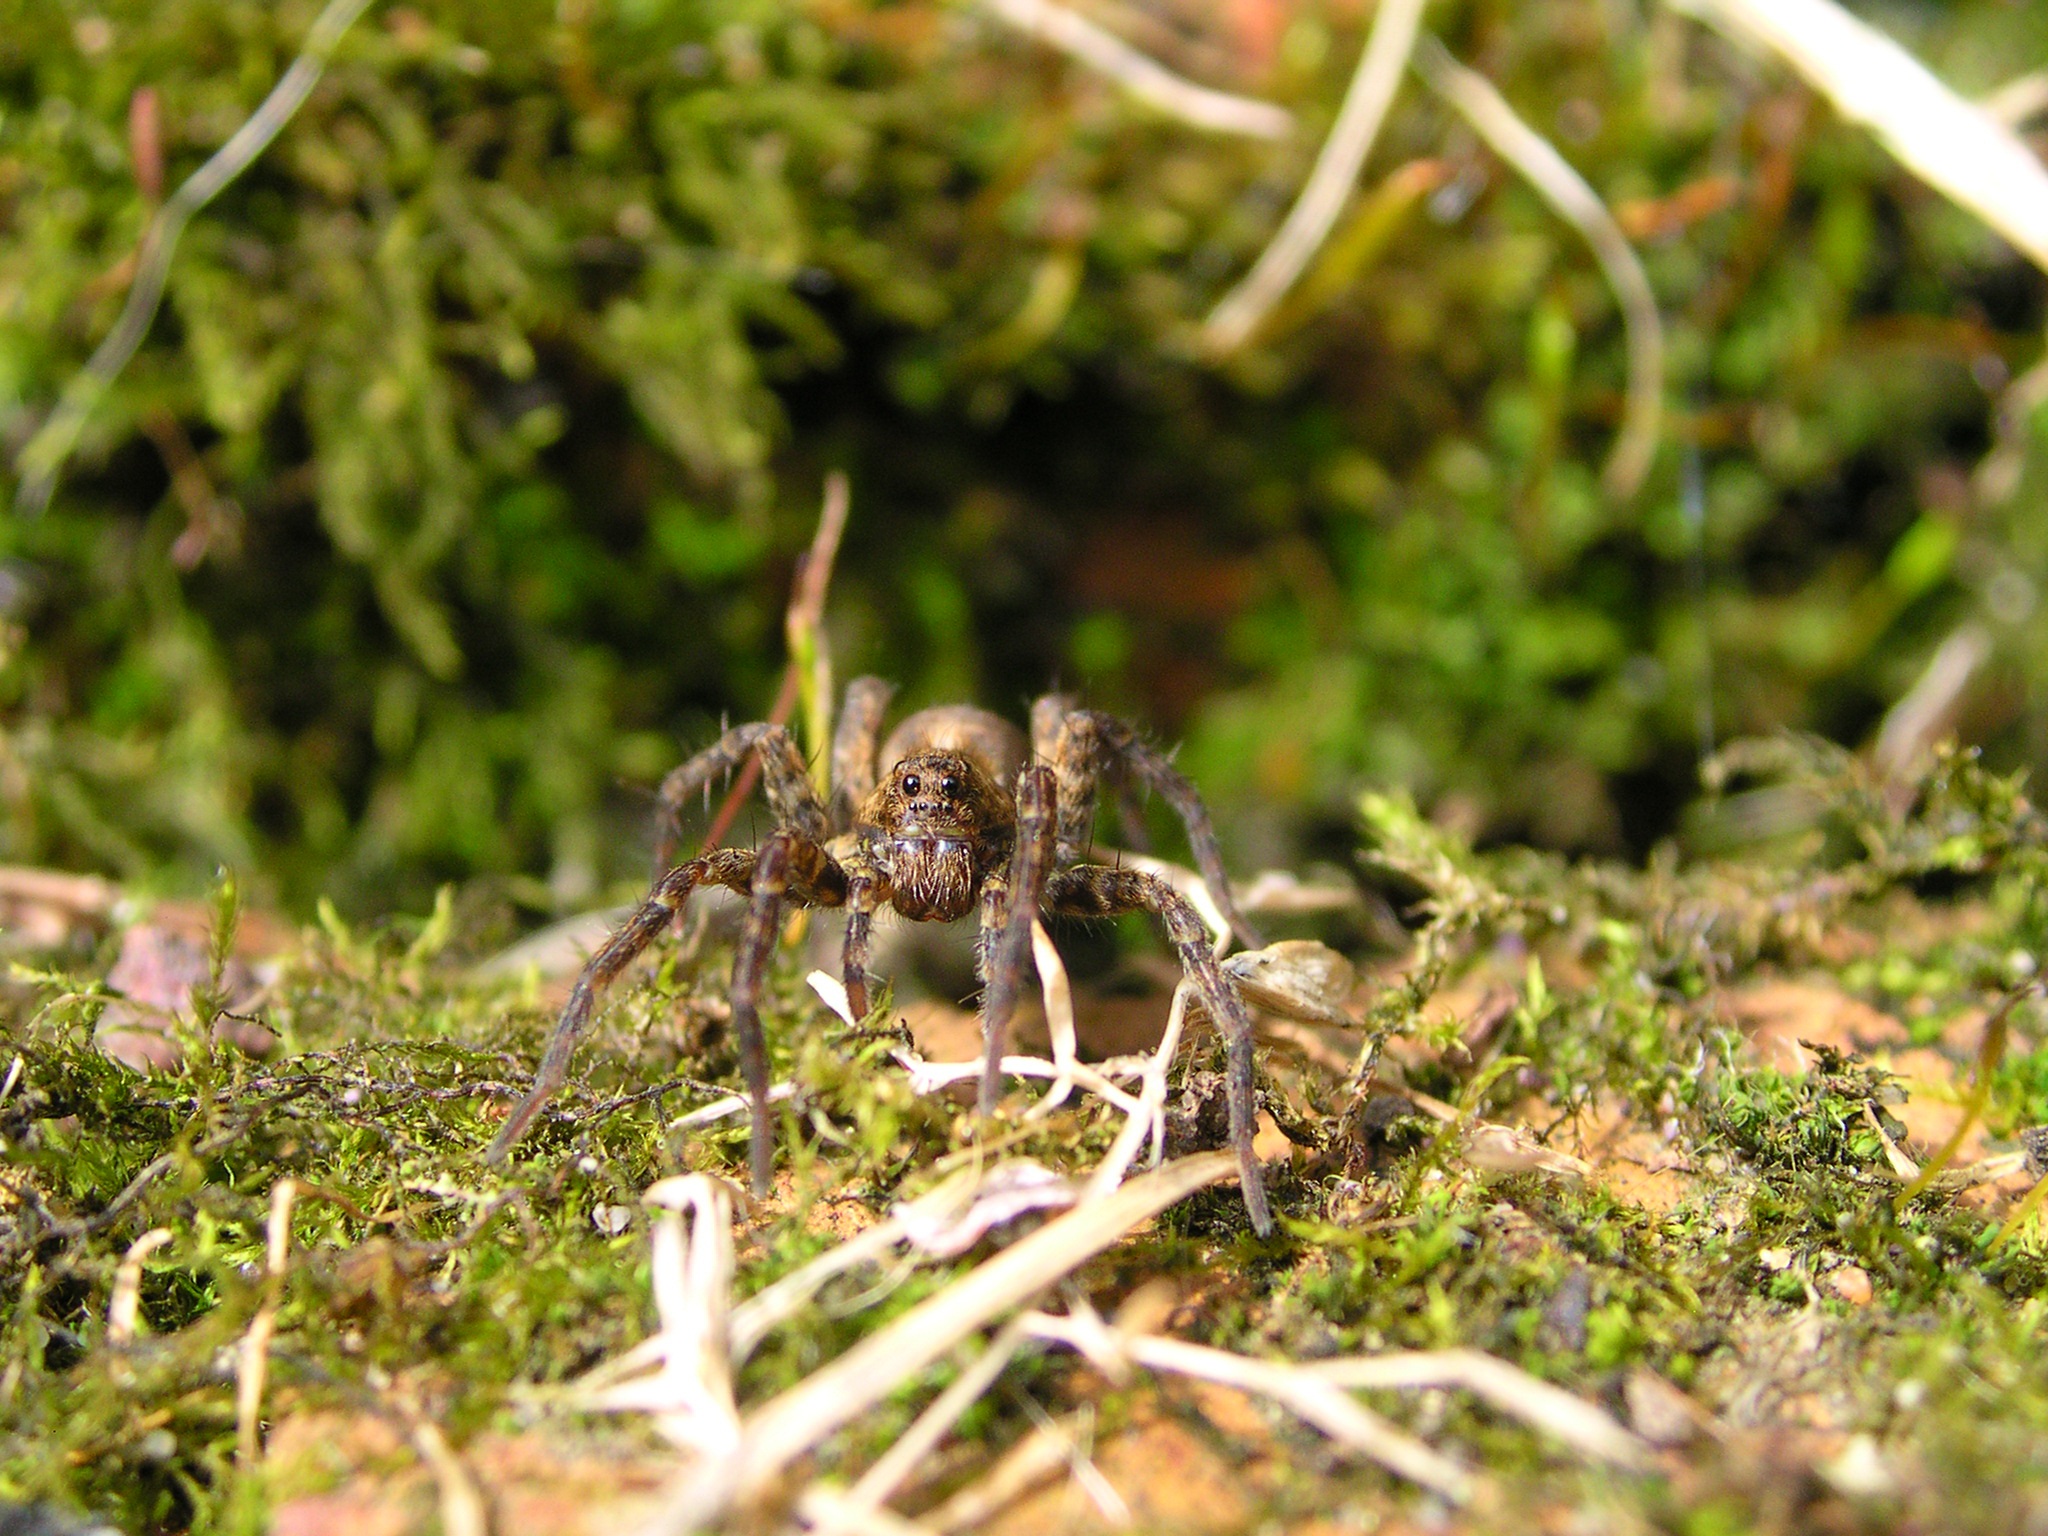
grass, lawn, flower, wildlife, insect, garden, fauna, invertebrate, spider, england, yorkshire, arachnid, sheffield, tarantula, macro photography, arthropod, wolf spider, membrane winged insect